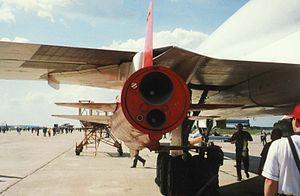
Conçu par les bureaux d'études MKB Raduga, le Kh-22 Burya, nom de code OTAN : AS-4 « Kitchen », est un très gros missile de croisière anti-navire soviétique. Il a été conçu en particulier pour détruire les porte-avions de l'US Navy, voire des groupes aéronavals complets, lorsqu'il est équipé d'une charge nucléaire.